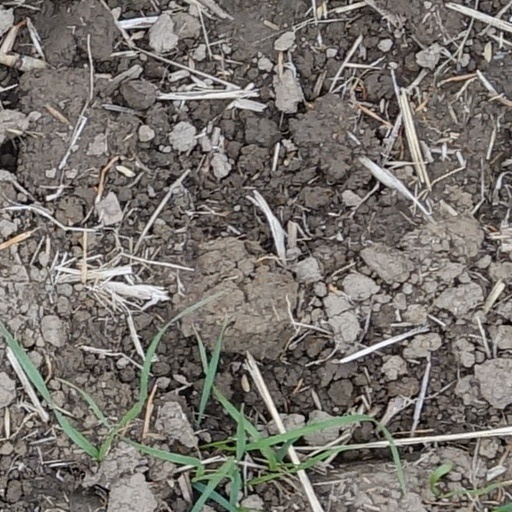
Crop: wheat